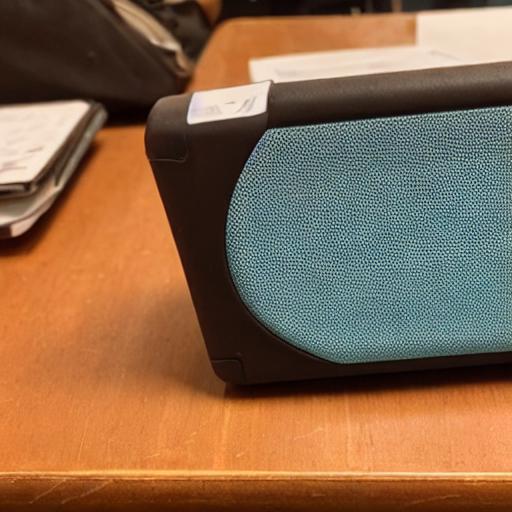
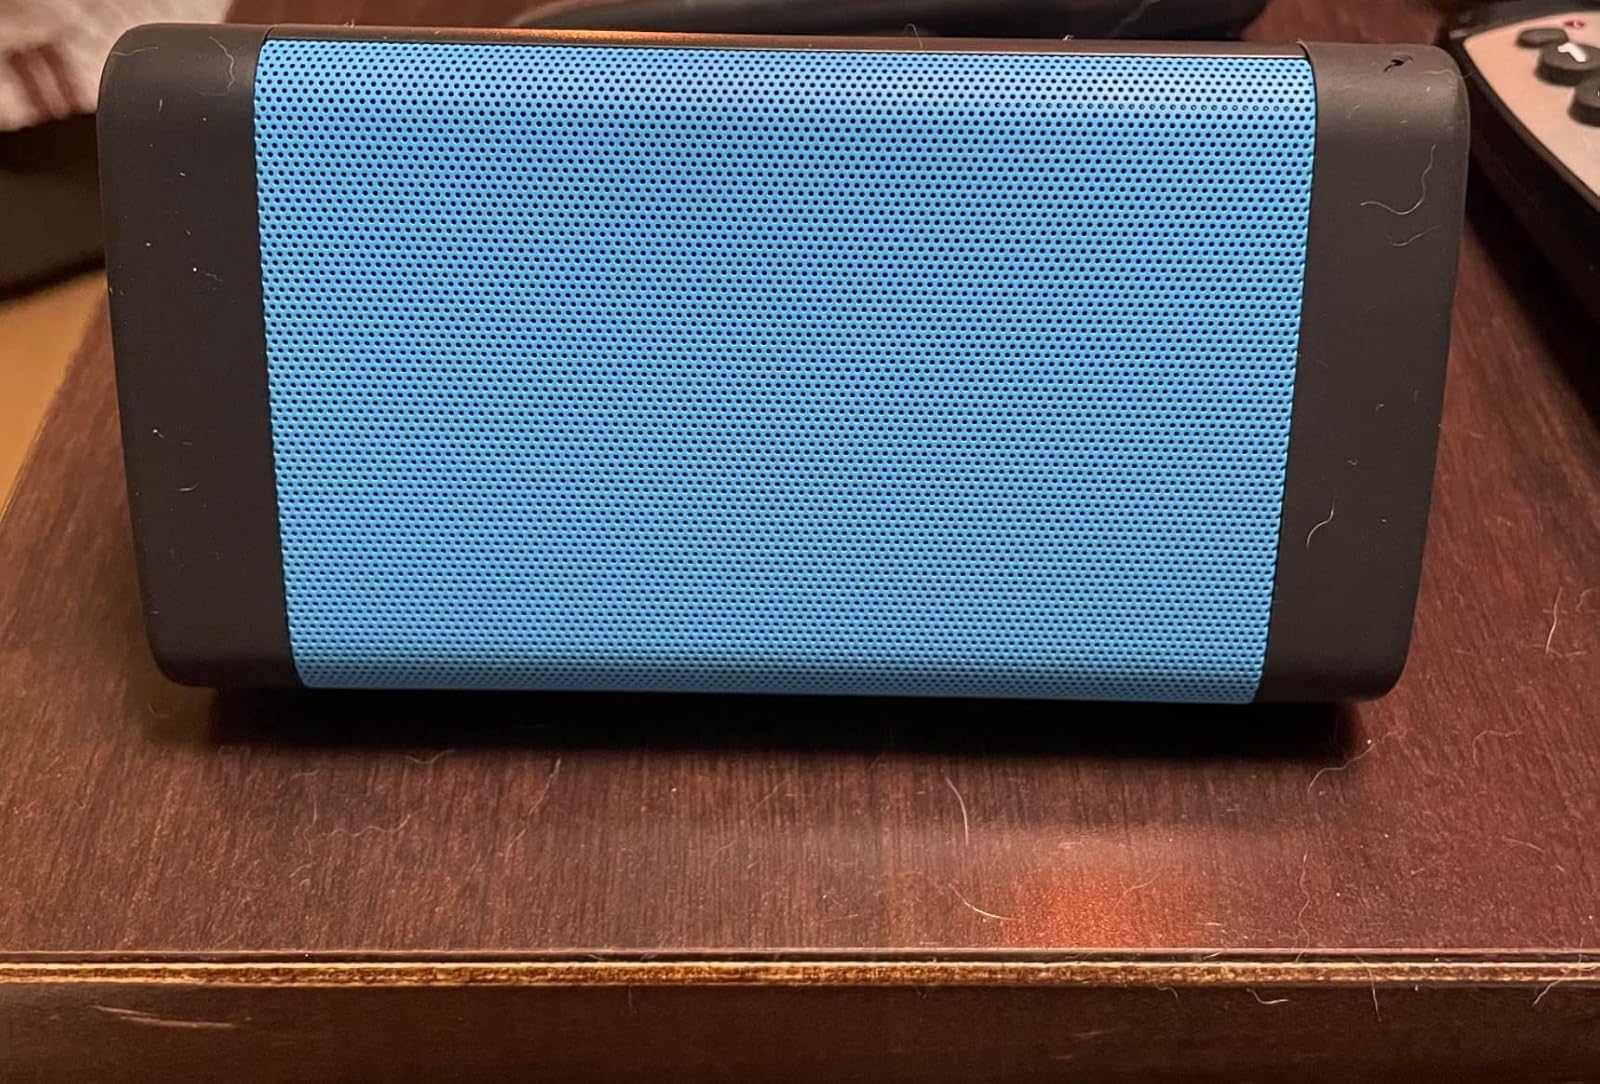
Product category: speaker
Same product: no